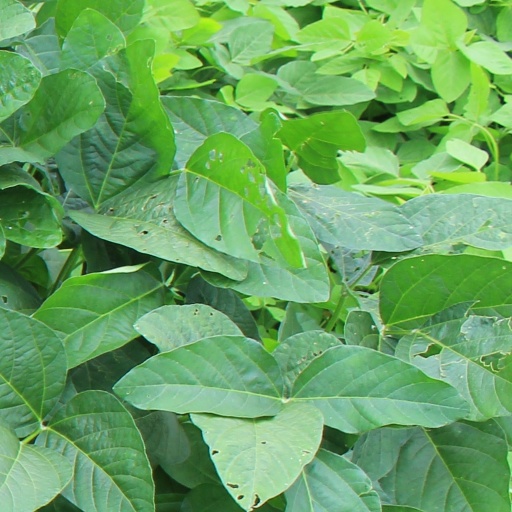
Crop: soybean